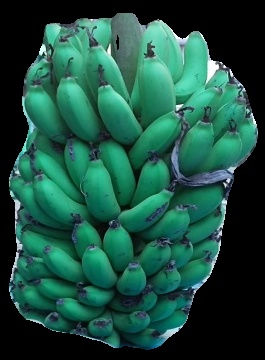
Variety: pachbale
Grade: grade2